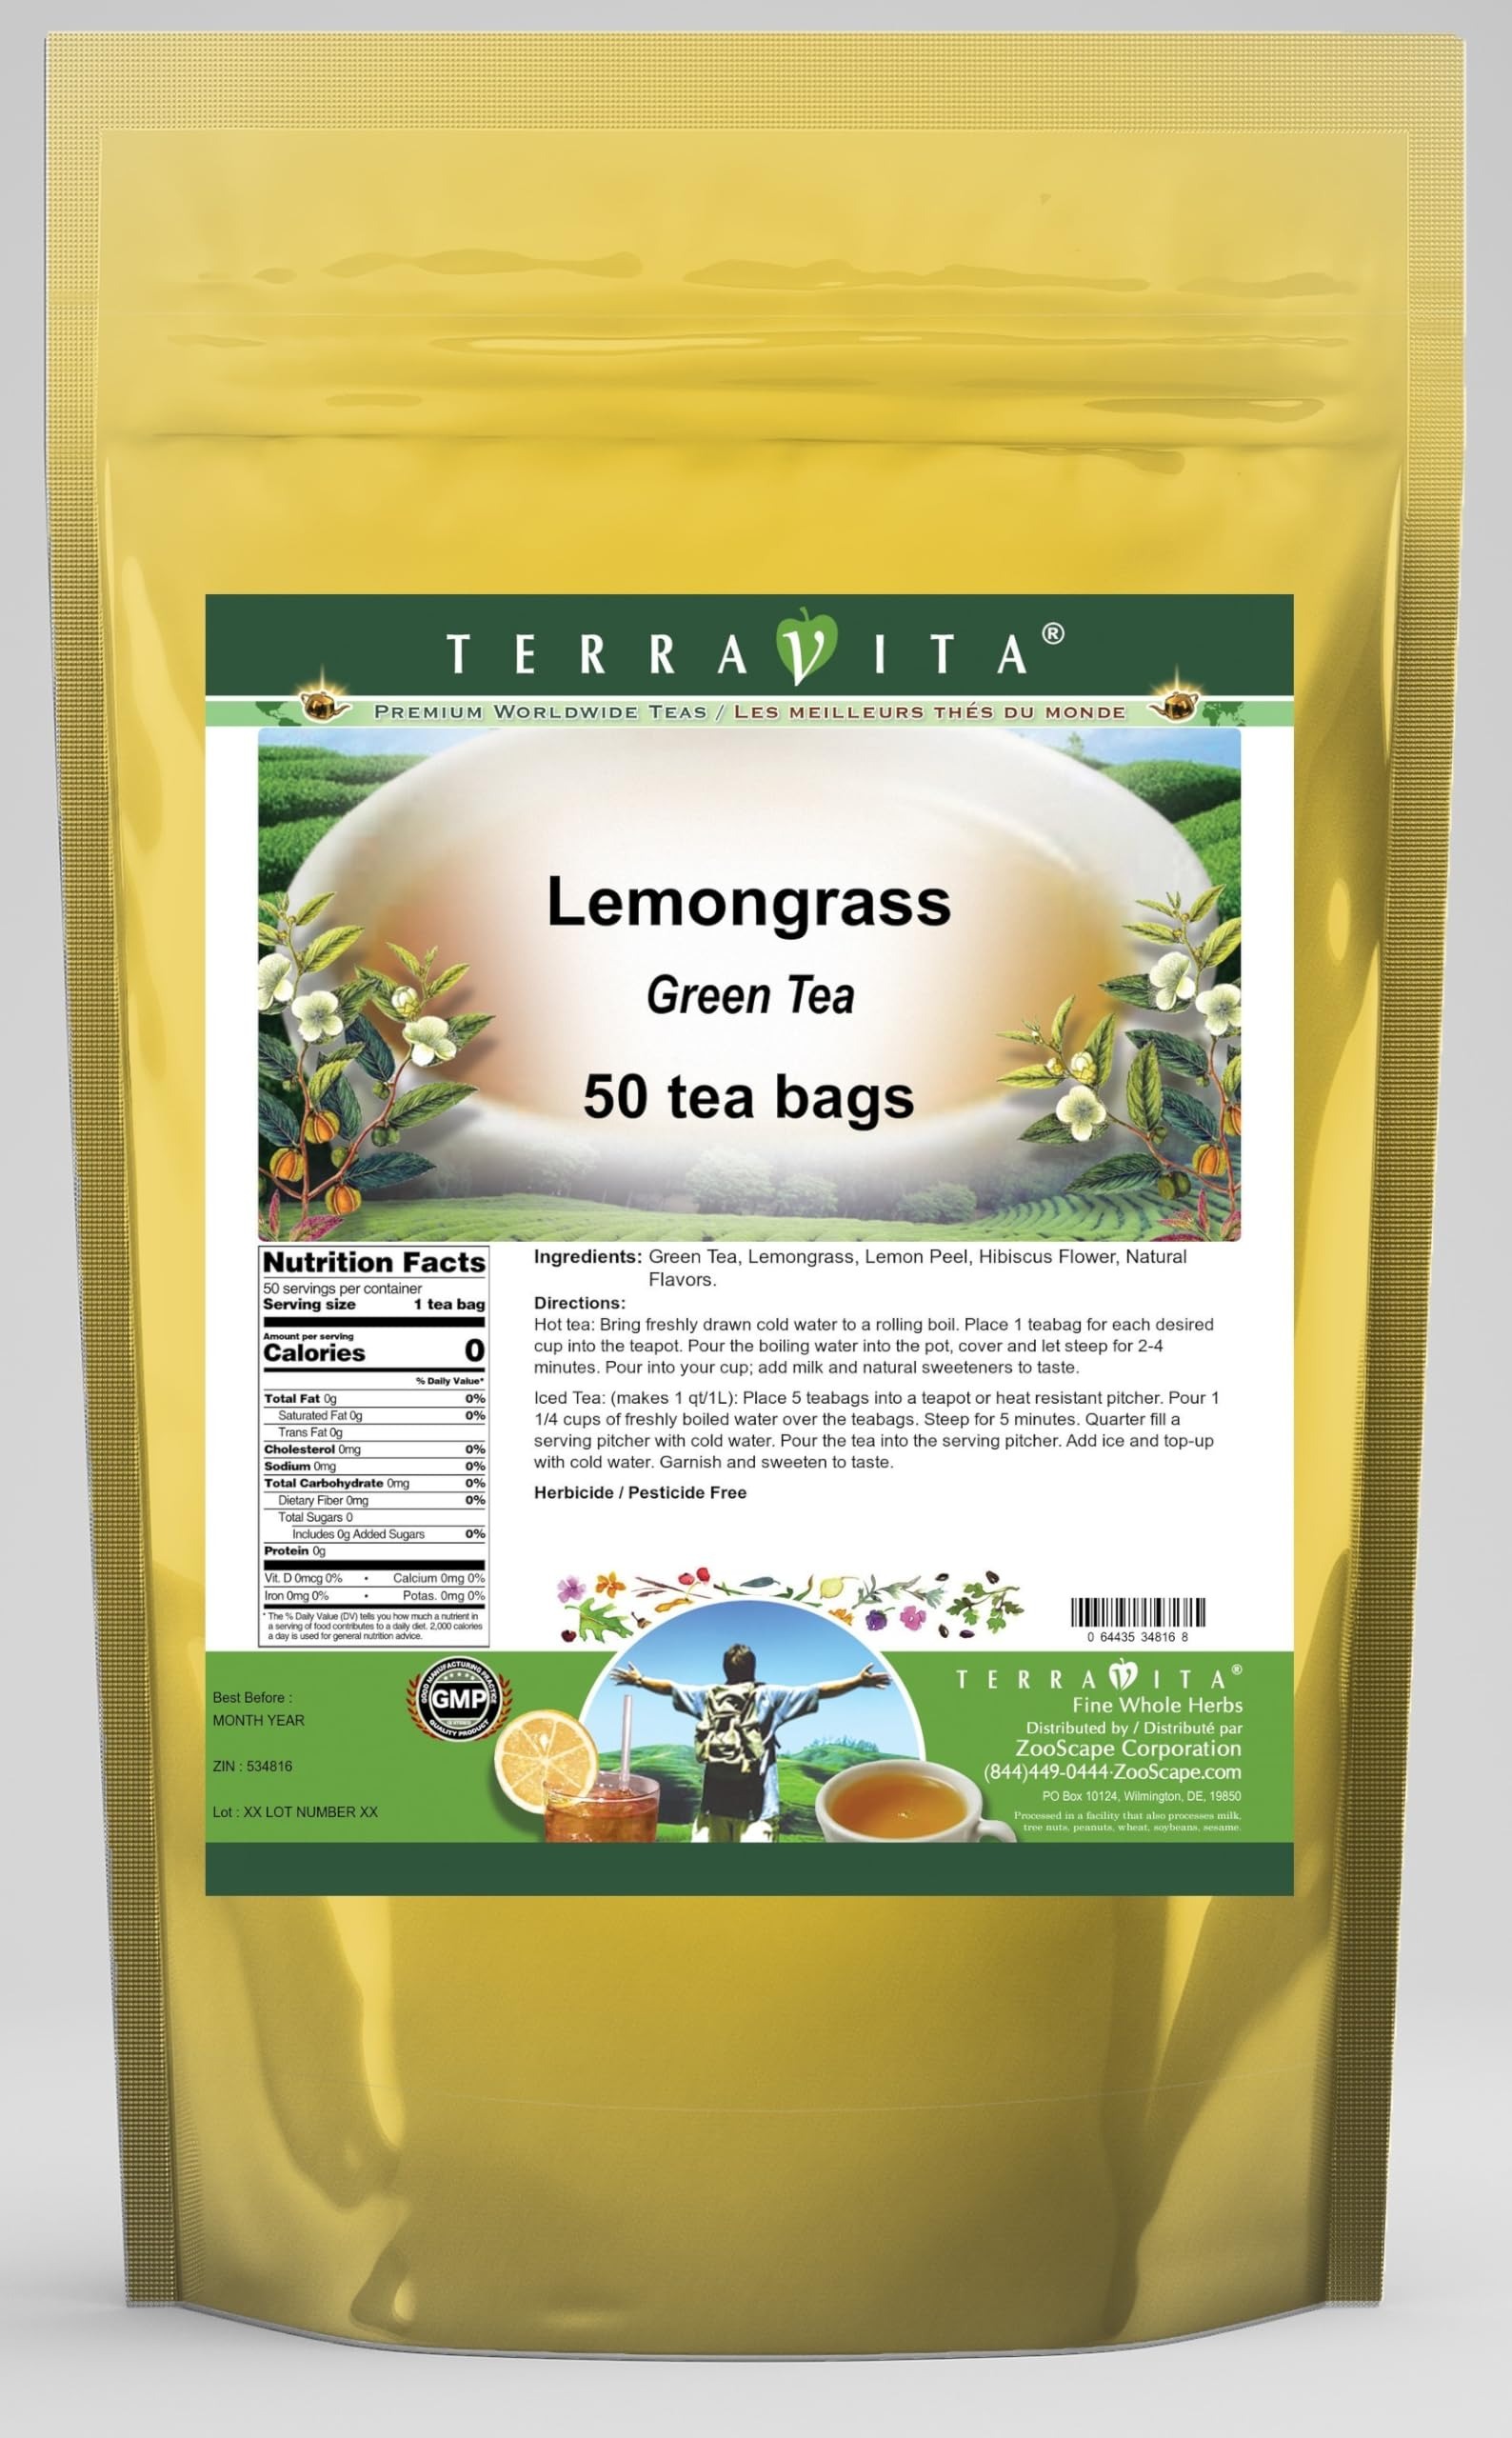
Item Name: Lemongrass Green Tea (50 tea bags, ZIN: 534816) - 3 Pack
Bullet Point 1: Our Lemongrass Green Tea is a scrumptuous flavored Green tea with Lemongrass, Lemon Peel and Hibiscus Flower that will refresh you with its terrific taste! You will enjoy the Lemongrass aroma and flavor again and again! - Ingredients: Green tea, Lemongrass, Lemon Peel, Hibiscus Flower and Natural Lemongrass Flavor.
Bullet Point 2: No fillers.
Bullet Point 3: Manufacturer: TerraVita
Bullet Point 4: Size: 50 tea bags
Bullet Point 5: Green Tea Bags - Packed in a convenient upright pouch!
Product Description: Our Lemongrass Green Tea is a scrumptuous flavored Green tea with Lemongrass, Lemon Peel and Hibiscus Flower that will refresh you with its terrific taste! You will enjoy the Lemongrass aroma and flavor again and again! - Ingredients: Green tea, Lemongrass, Lemon Peel, Hibiscus Flower and Natural Lemongrass Flavor. - Hot tea brewing method: Bring freshly drawn cold water to a rolling boil. Place 1 teabag for each desired cup into the teapot. Pour the boiling water into the pot, cover and let steep for 2-4 minutes. Pour into your cup; add milk and natural sweeteners to taste. - Iced tea brewing method: (to make 1 liter/quart): Place 5 teabags into a teapot or heat resistant pitcher. Pour 1 1/4 cups of freshly boiled water over the teabags. Steep for 5 minutes. Quarter fill a serving pitcher with cold water. Pour the tea into the serving pitcher. Add ice and top-up with cold water. Garnish and sweeten to taste. - TerraVita is an exclusive line of premium-quality, natural source products that use only the finest, purest and most potent ingredients found around the world. TerraVita is hallmarked by the highest possible standards of purity, potency, stability and freshness. All of our products are prepared with the highest elements of quality control, from raw materials through the entire manufacturing process, up to and including the moment that the bottles or bags are sealed for freshness and shipped out to you. Our highest possible standards are certified by independent laboratories and backed by our personal guarantee. - TerraVita exists to meet and ensure your family's health and wellness without the harmful effects of chemicals and health products. We strive to make all of our products affordable and reliable and are constantly searching the market to maintain our affo
Value: 150.0
Unit: Count

Price: 56.56